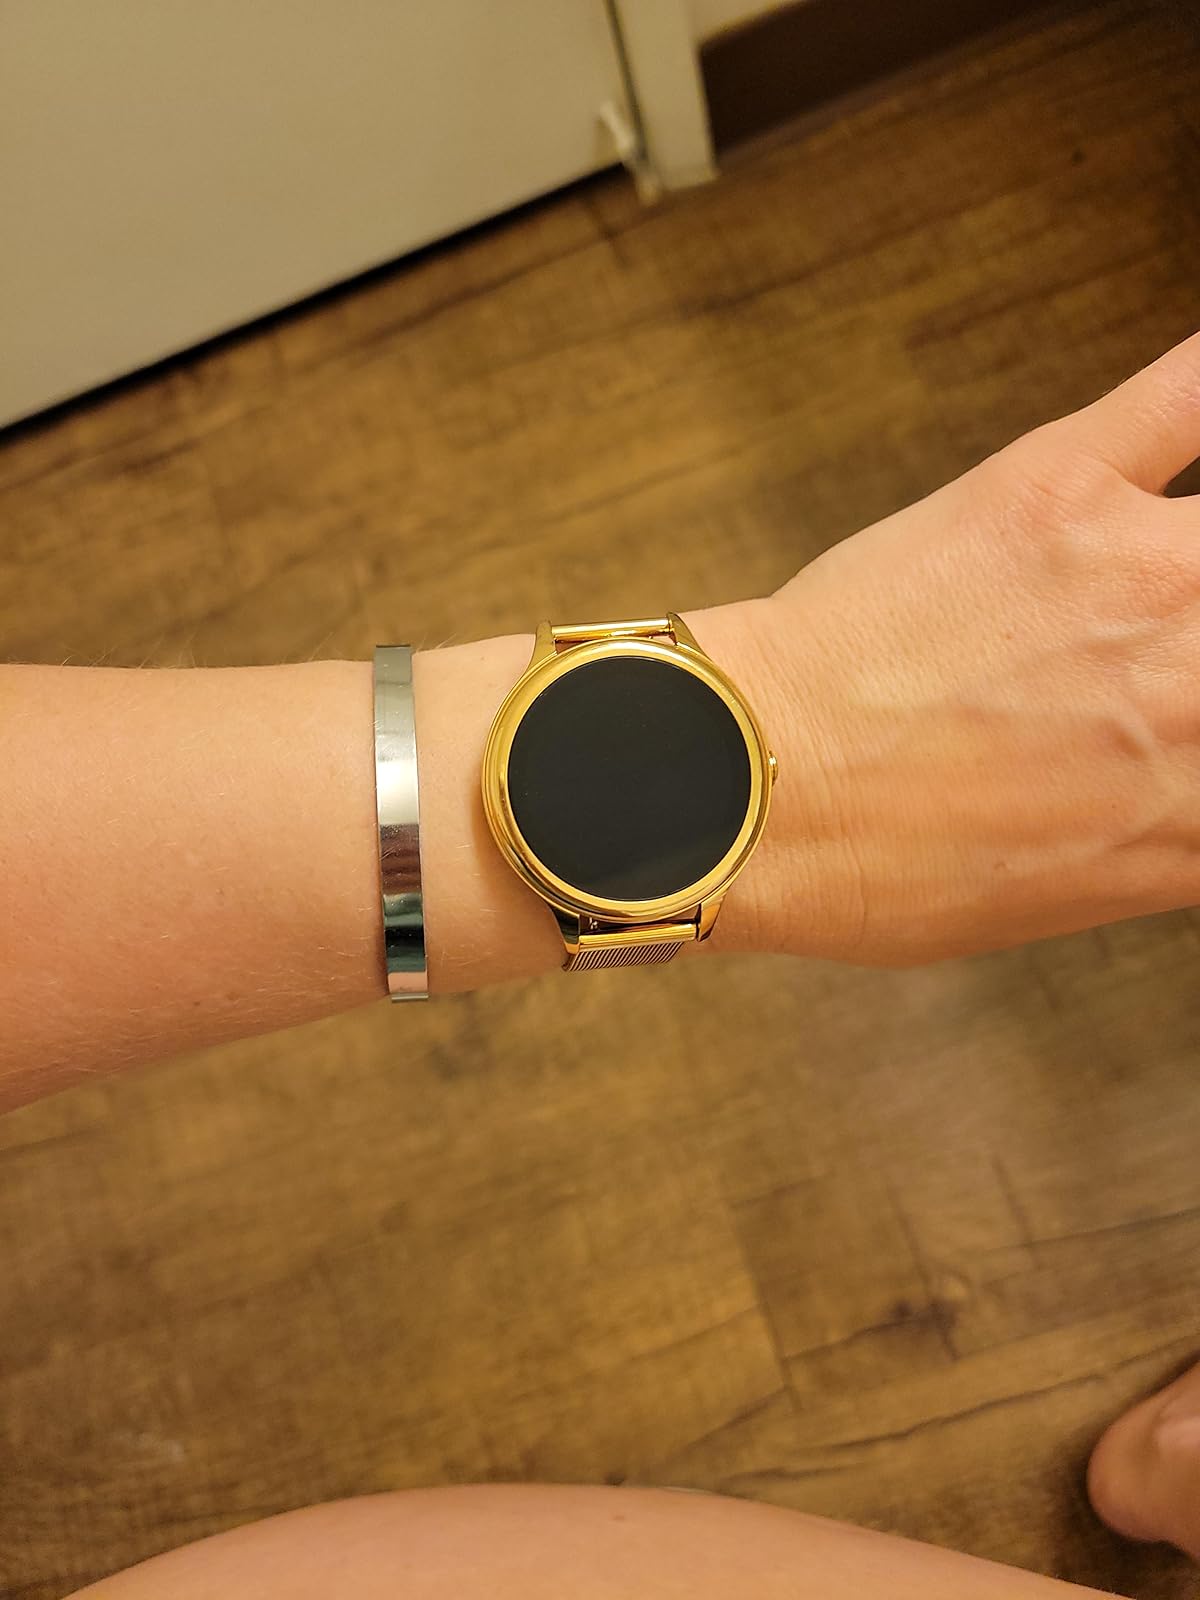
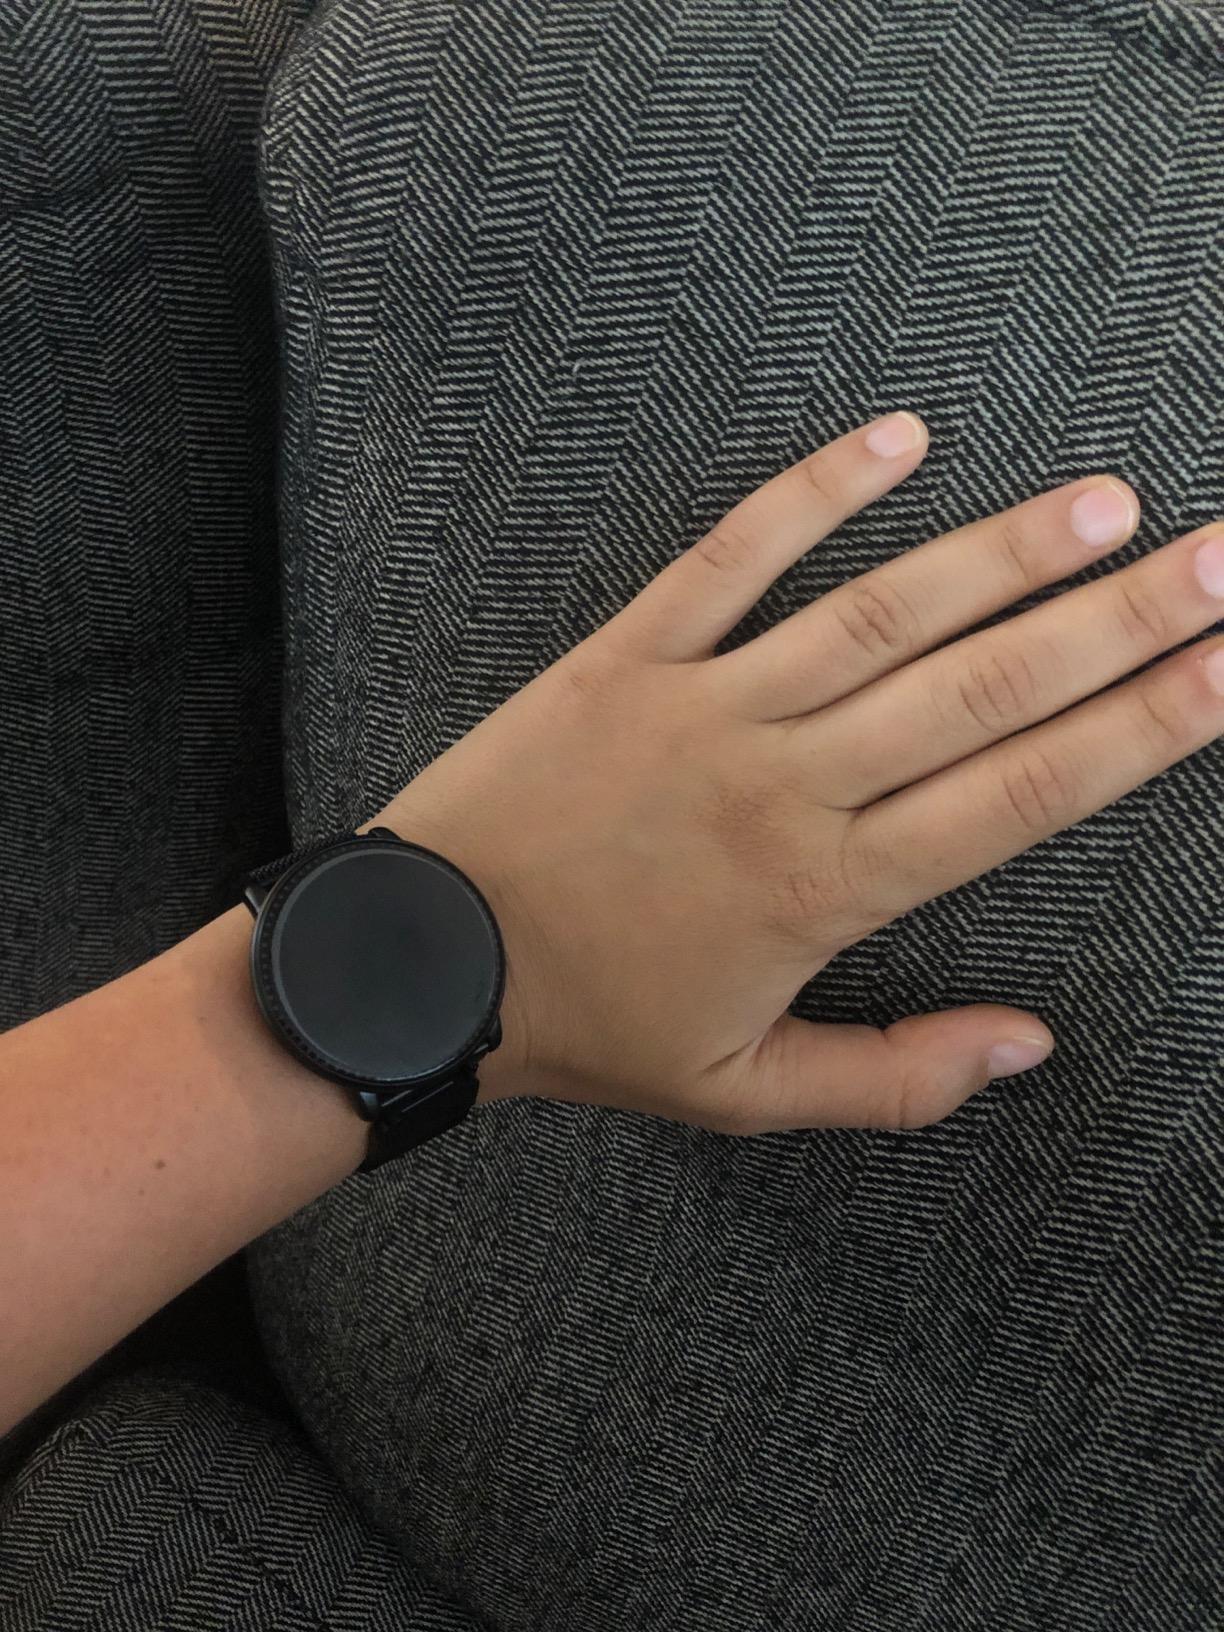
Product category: smartwatch
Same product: no